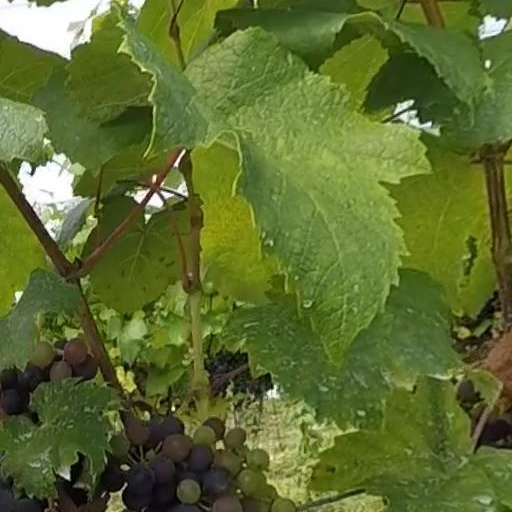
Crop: grape